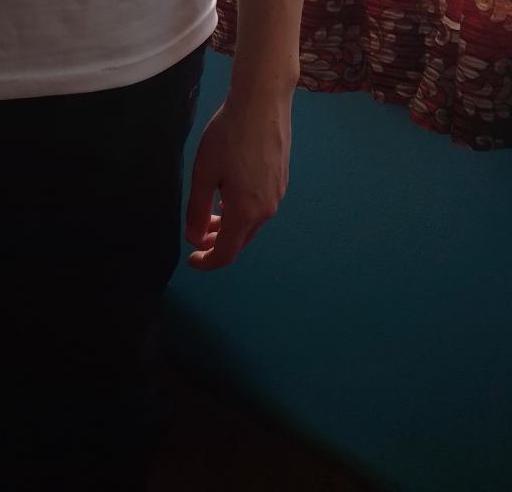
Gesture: no_gesture